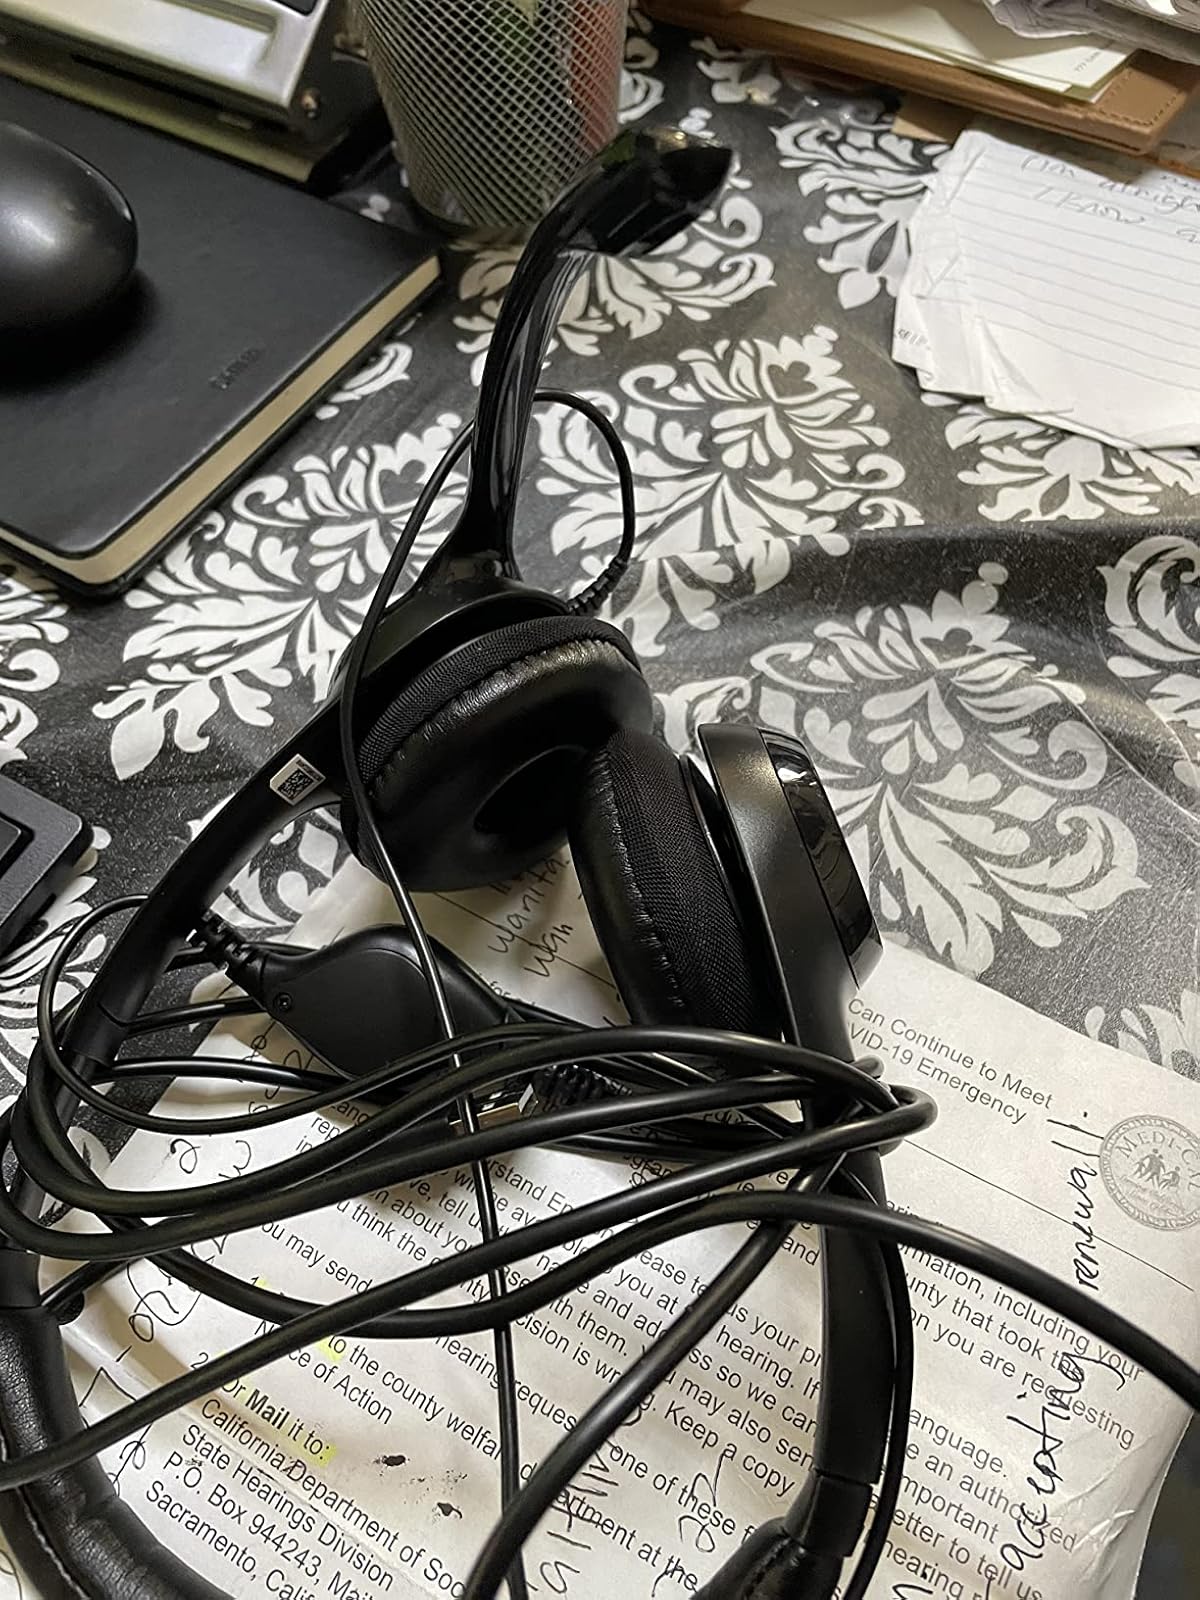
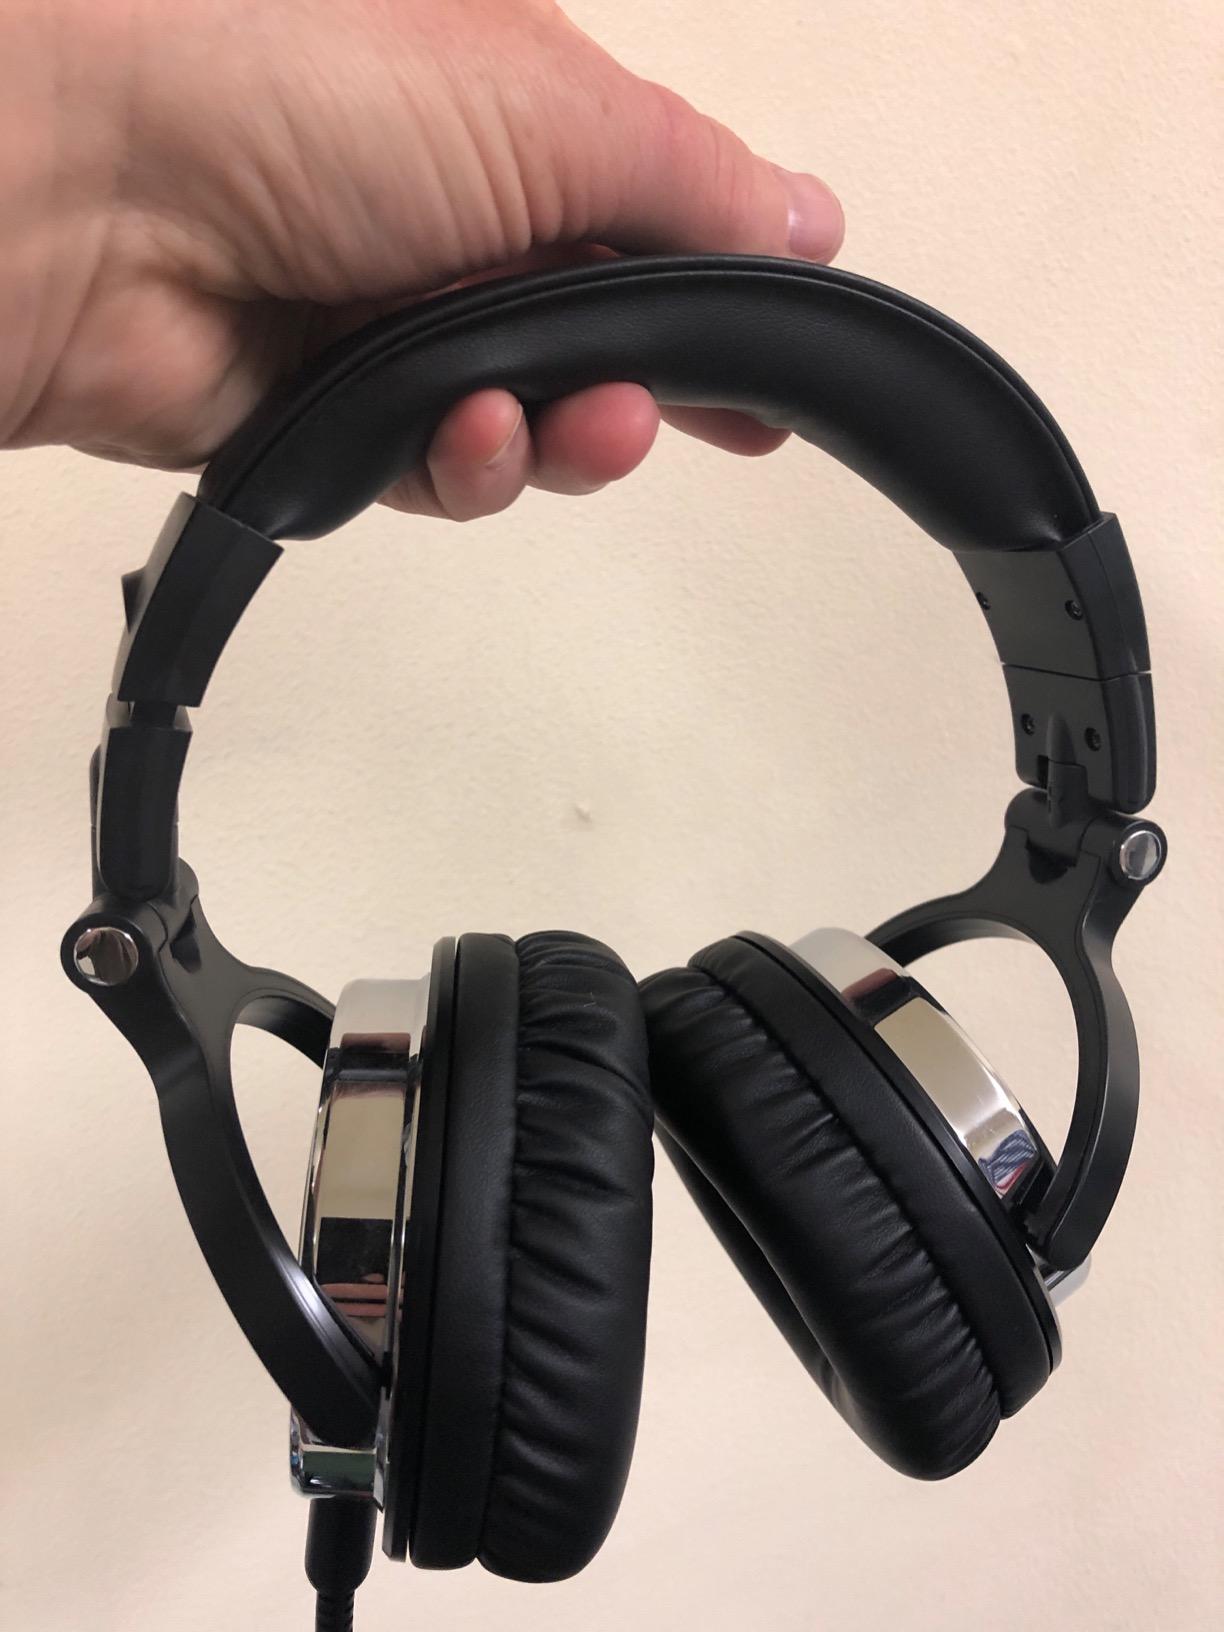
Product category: headphones
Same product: no